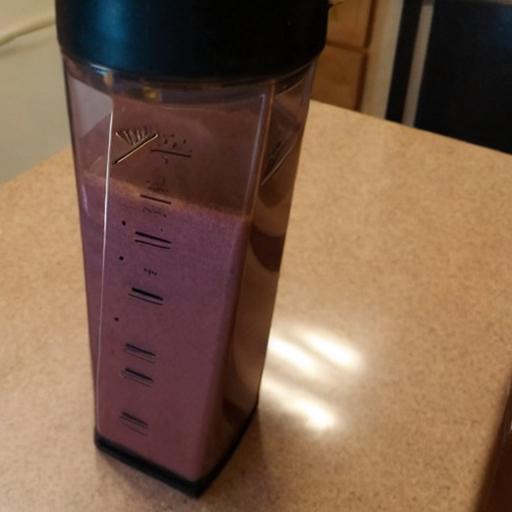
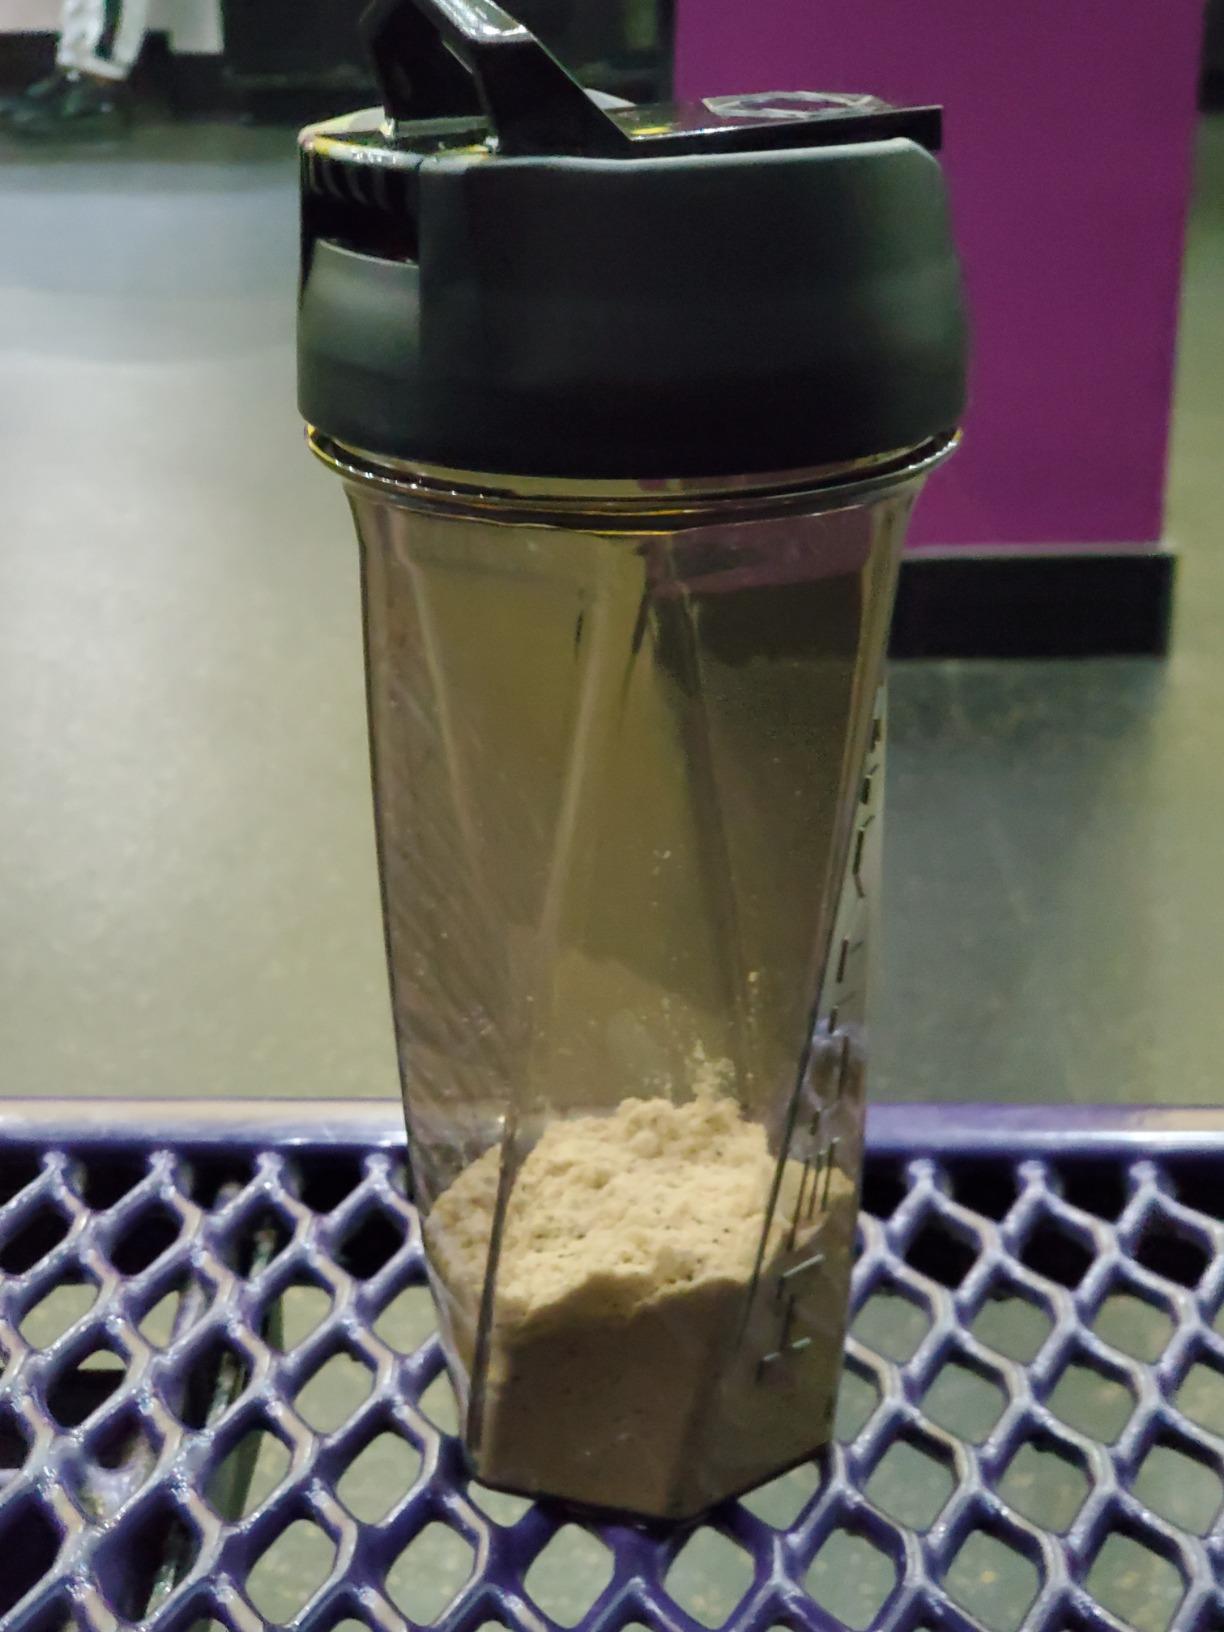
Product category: items_blender
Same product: no